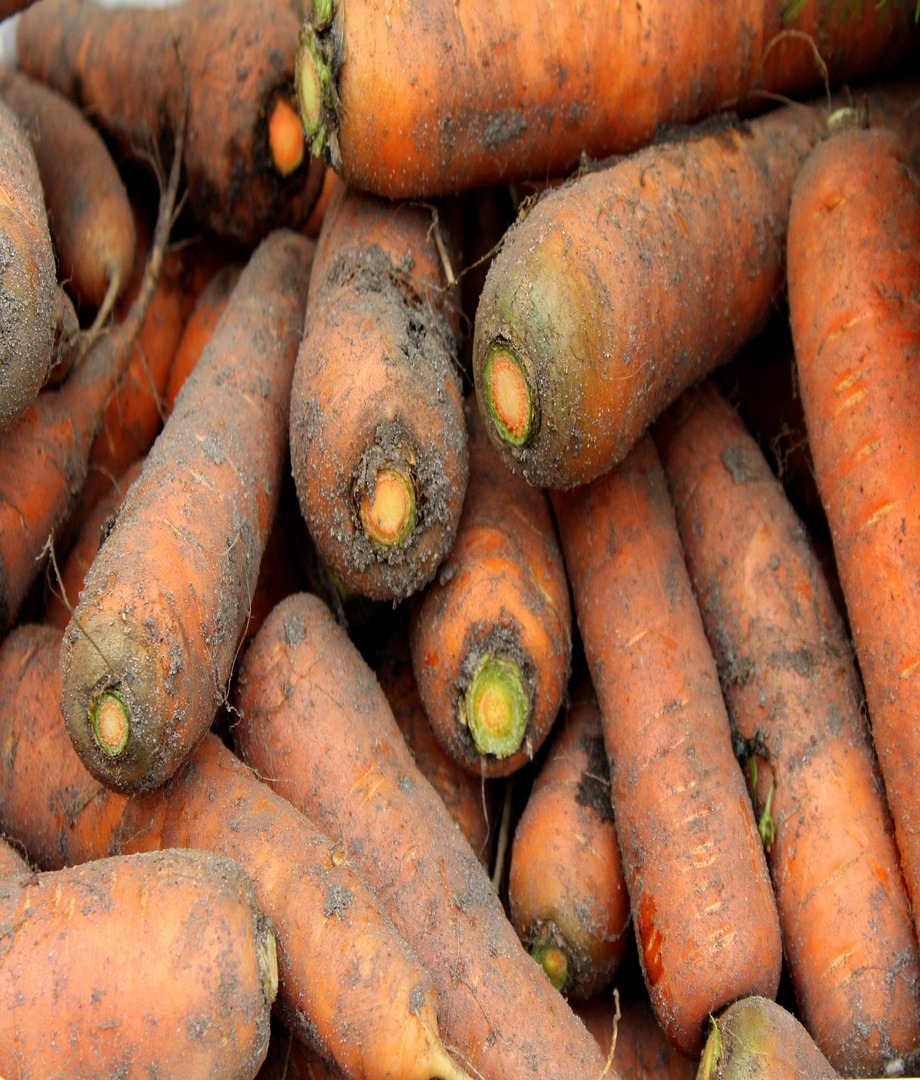
Label: carrot